Poland Comes First

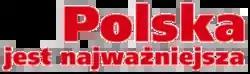
The party's first logo (2010–11) was in the colours of the Polish flag, and emphasised the word 'Poland' ("Polska").

Poland Comes First, also rendered as Poland is the Most Important, shortened to Poland First, and abbreviated to PJN, was a centre-right, conservative liberal, political party in Poland. It was formed as a more moderate breakaway group from Law and Justice (PiS). By early 2011, the party had eighteen members of the Sejm, one member of the Senate, and three members of the European Parliament. Poland Comes First ceased to exist as a political party in December 2013, when it joined the new centre-right party led by Jarosław Gowin named Poland Together.